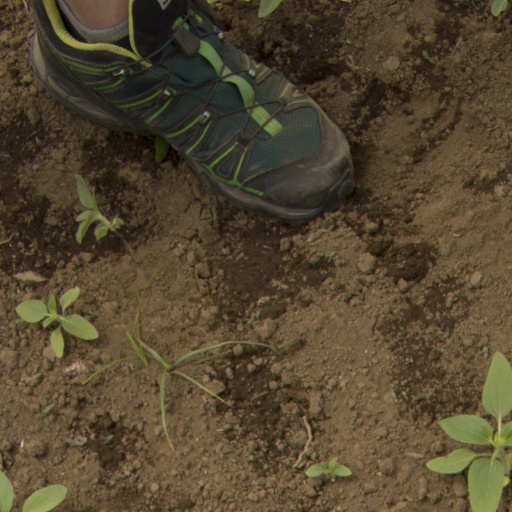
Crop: Jerusalem artichoke